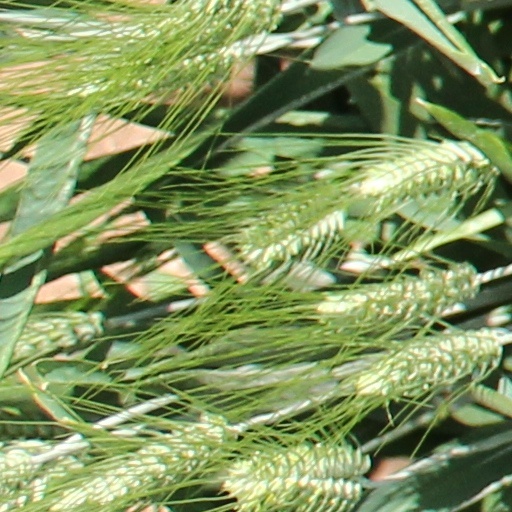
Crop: wheat